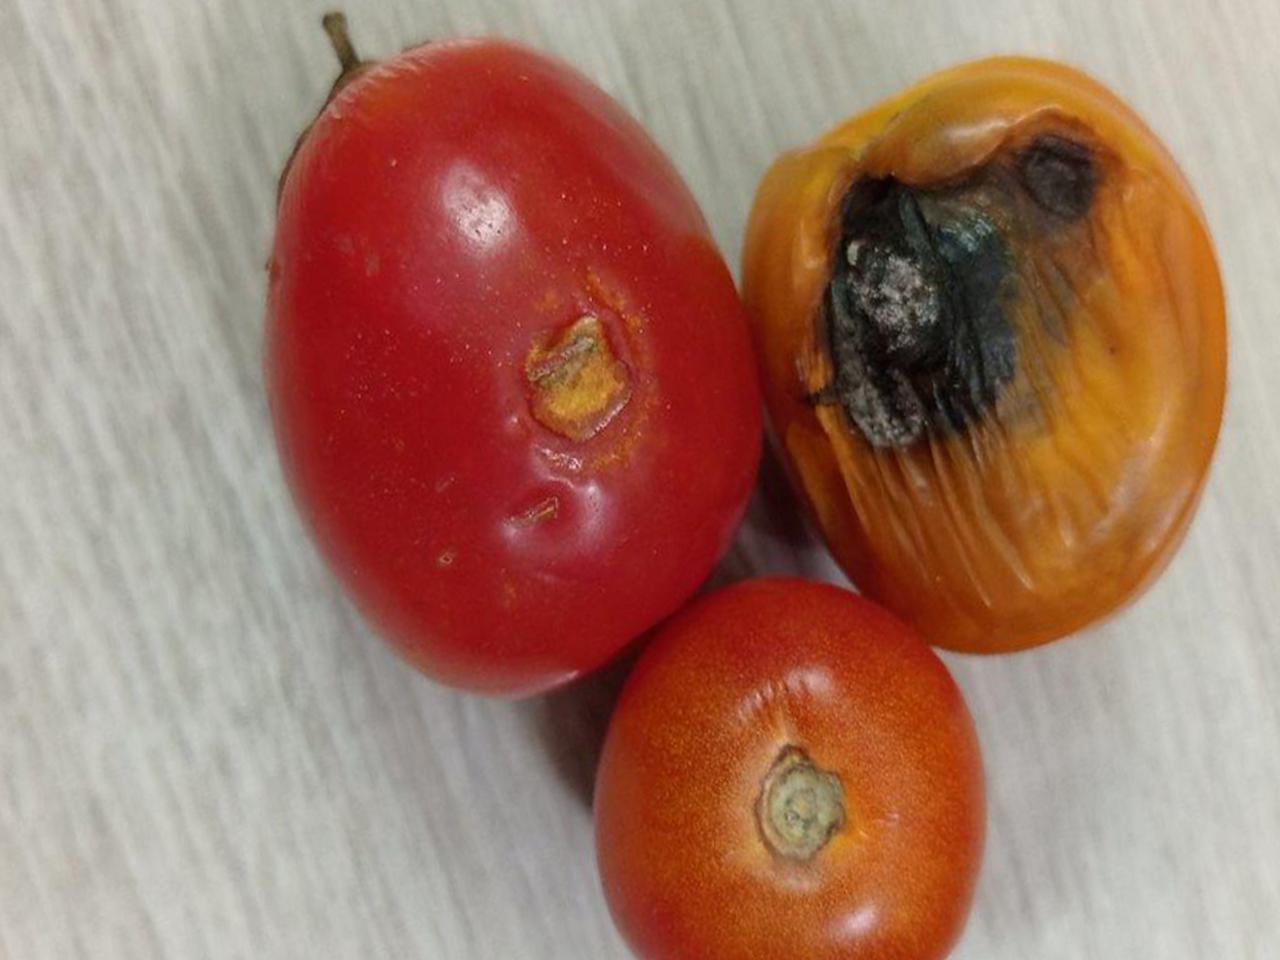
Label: Rotten